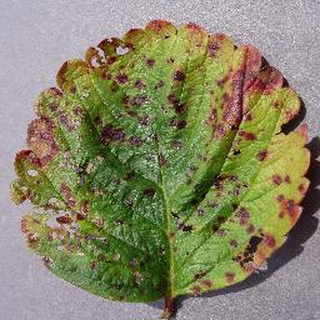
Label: strawberry_leaf_scorch